Institute of Engineering and Management

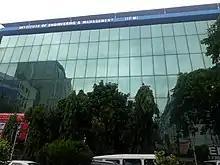
"Gurukul Building" - IEM, Kolkata

In India, Institute of Engineering & Management ranked 151-200 among engineering colleges by the "National Institutional Ranking Framework" (NIRF) in 2024.